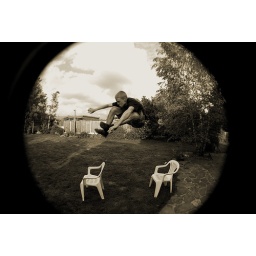
over two chairs in the garden.. in order to test my sepia, fish eye and contrast stuff.